William de Botreaux, 1st Baron Botreaux

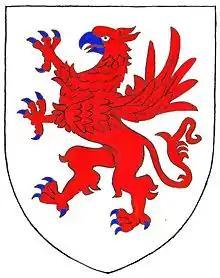
Armorials of Botreaux: "Argent, a griffin segreant gules armed azure"

William de Botreaux (1337–1391) (pronounced "But'ry") (or Bottreaux, corrupted to Boterel, Battrell, Bartle, etc.) was a prominent British West-Country baron during the reigns of King Edward III (1327–1377) and King Richard II (1377–1399).